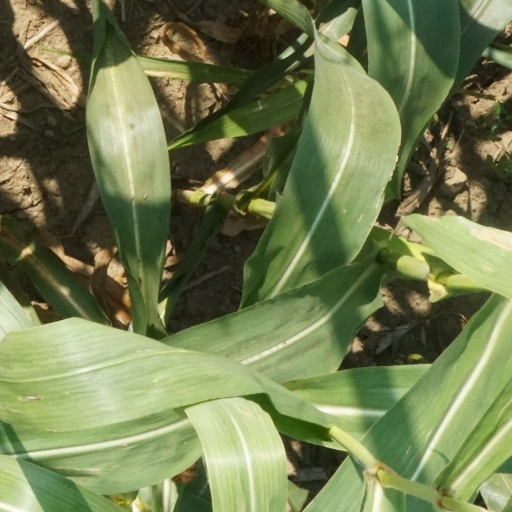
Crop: maize; corn